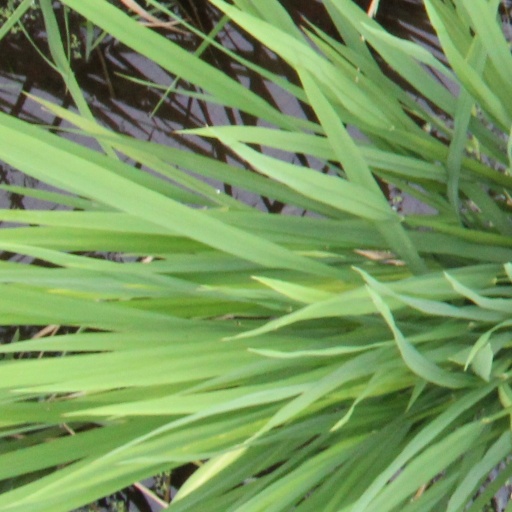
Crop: rice